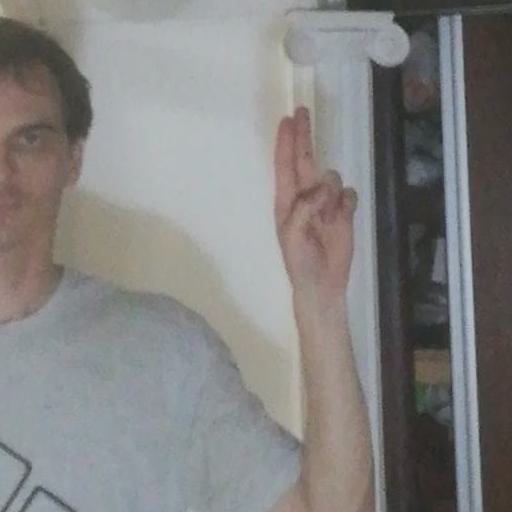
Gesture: two_up